Saint-Gervais elm

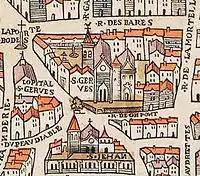
The elm in front of the church on the plan by Truschet & Hoyau (circa 1550).

The presence of an elm tree on this site is attested as early as the 13th century. It was a meeting point for people at the end of the masses in the church. Under this elm, justice was served. And around it, people gathered to collect their debts. They said : "Wait for me under the elm!".